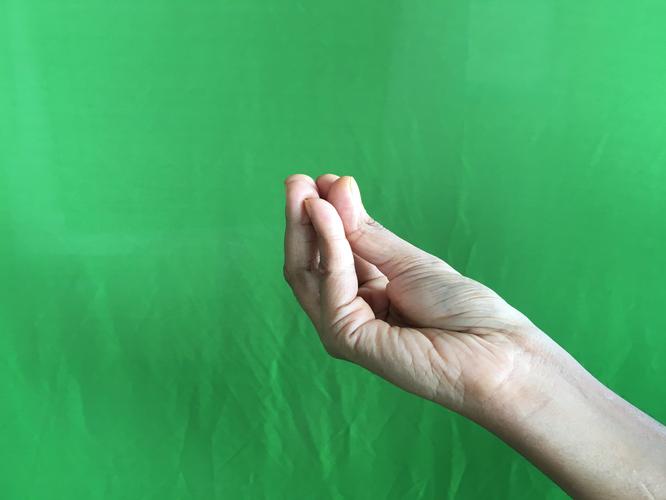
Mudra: Mukulam
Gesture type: single_hand